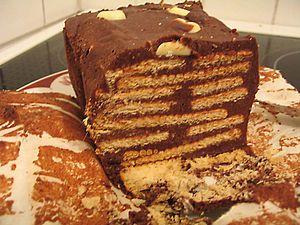
Le Kalter Hund — littéralement : chien froid — est une pâtisserie qui ne nécessite aucune cuisson et dont la concoction s’élabore généralement avec des gâteaux secs et du chocolat. Le Kalter Hund est couramment consommé en Allemagne. Il en existe diverses versions et appellations à travers le monde, mais sa recette première semble provenir de l'Europe de l'Est.
Refuge est un film dramatique allemand écrit et réalisé par Marc Brummund et sorti en 2015.